Dan Siegel (attorney)

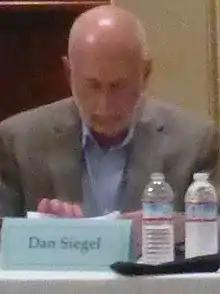
Siegel in 2014

Daniel Mark Siegel (July 2, 1945 – July 2, 2025) was an American civil rights attorney at the Oakland-based law firm Siegel, Yee, Brunner & Mehta, specializing in employment and labor law. Siegel was a legal adviser to Oakland Mayor Jean Quan, and was a candidate in the 2014 Oakland mayoral race. He also served in various capacities for the Pacifica Radio Foundation, including its San Francisco Bay Area station, KPFA-FM in Berkeley.